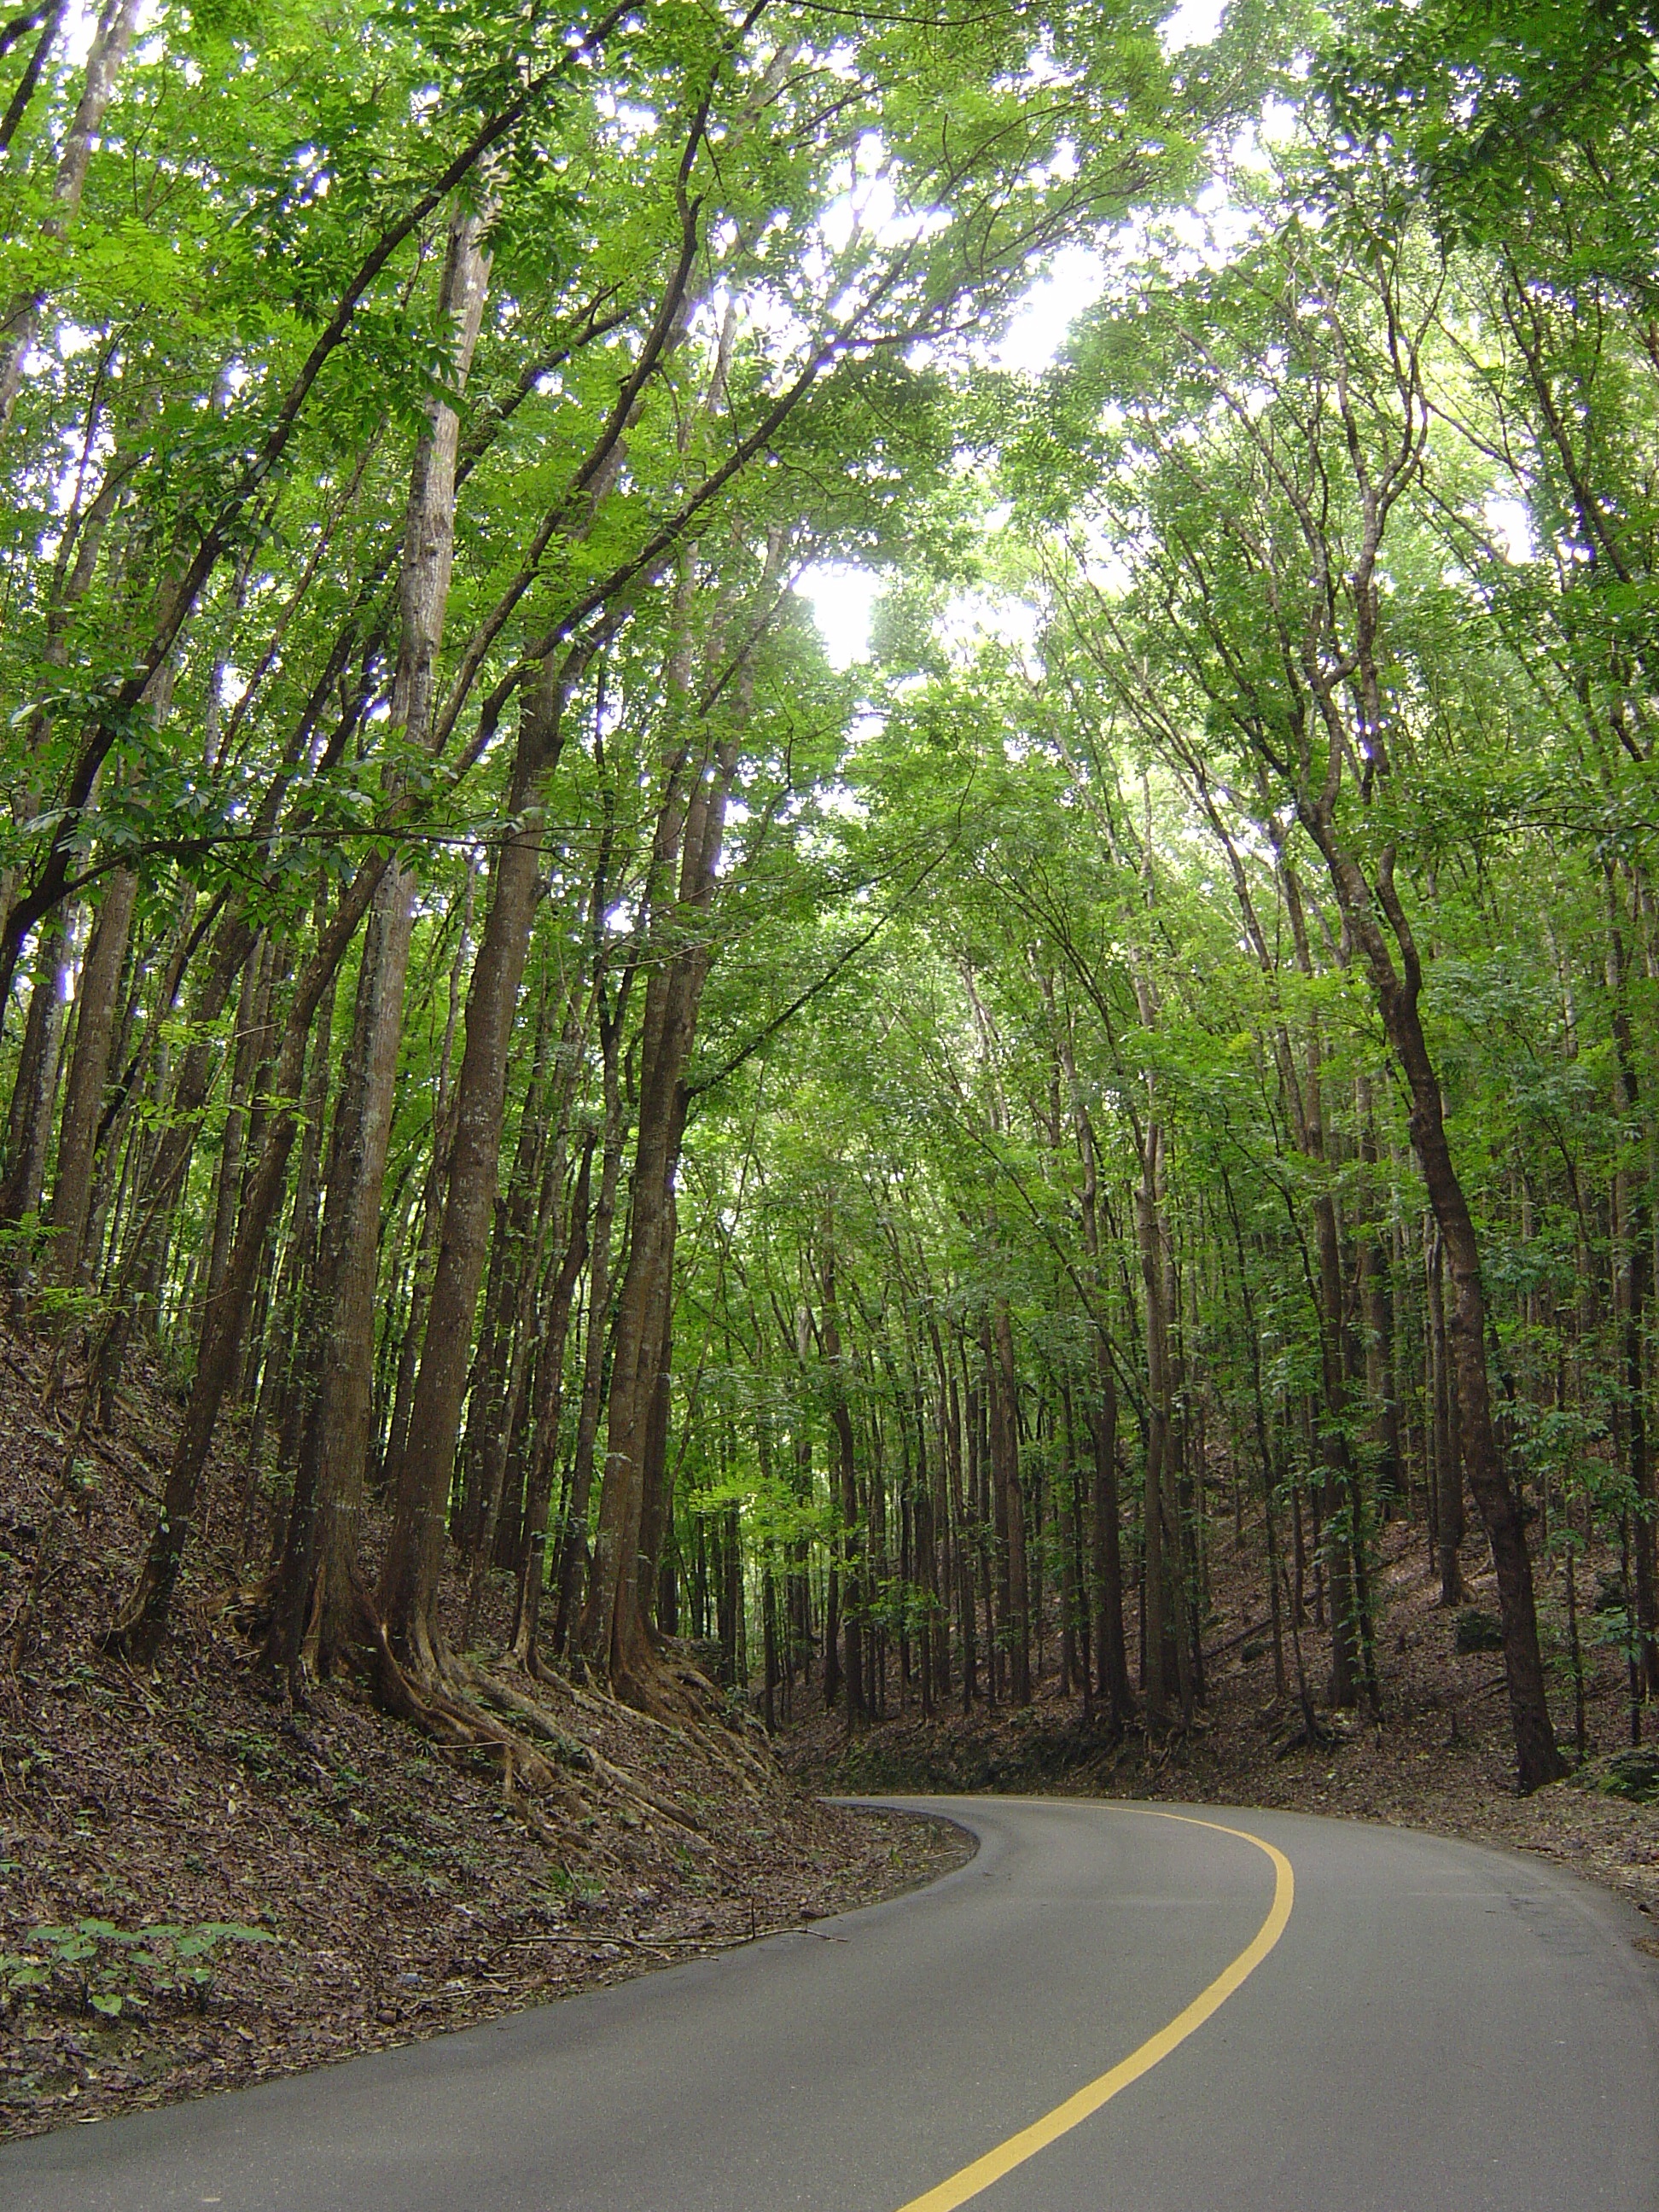
tree, nature, forest, plant, road, trail, sunlight, leaf, highway, asphalt, travel, transportation, green, jungle, deciduous, grove, woodland, habitat, philippines, ecosystem, man made, bohol, man made forest, natural environment, woody plant, temperate broadleaf and mixed forest